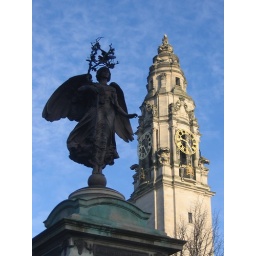
The 'peace figure' atop the South Africa War Memorial silhouetted with the clock tower of Cardiff City Hall in the background.